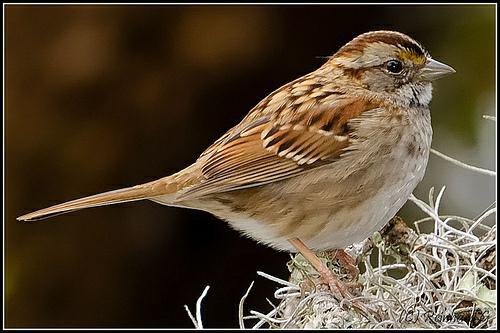
A photo of a white throated sparrow